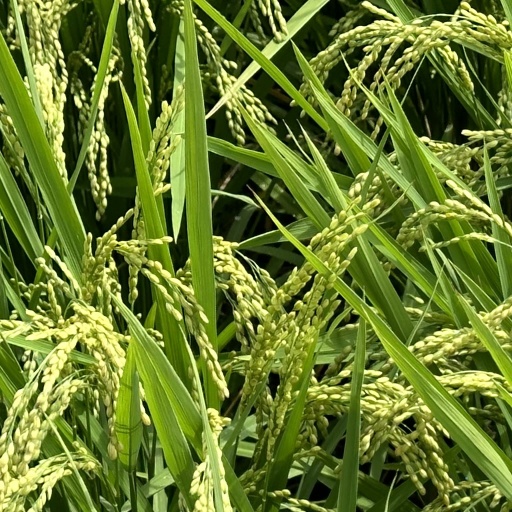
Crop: rice